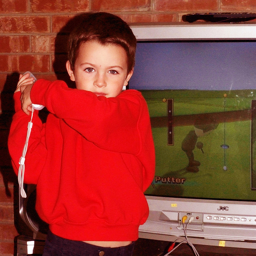
A little boy wearing a red shirt while holding a Nintendo Wii game controller.
A little boy holding a wii remote in front of a tv.
Boy playing a golf game on the Nintendo Wii.
a young boy beside a tv playing wii golf
A young boy swinging a wii remote by the tv